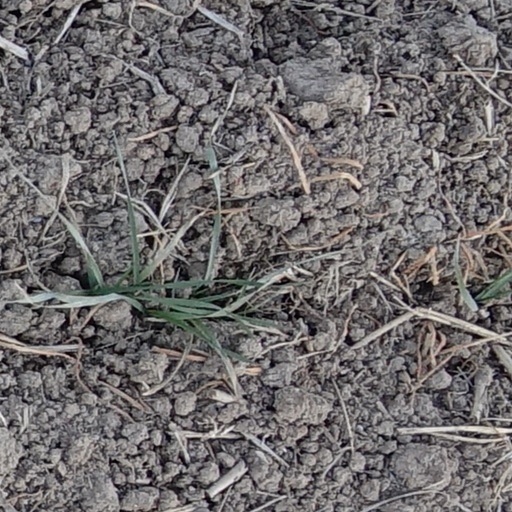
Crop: wheat